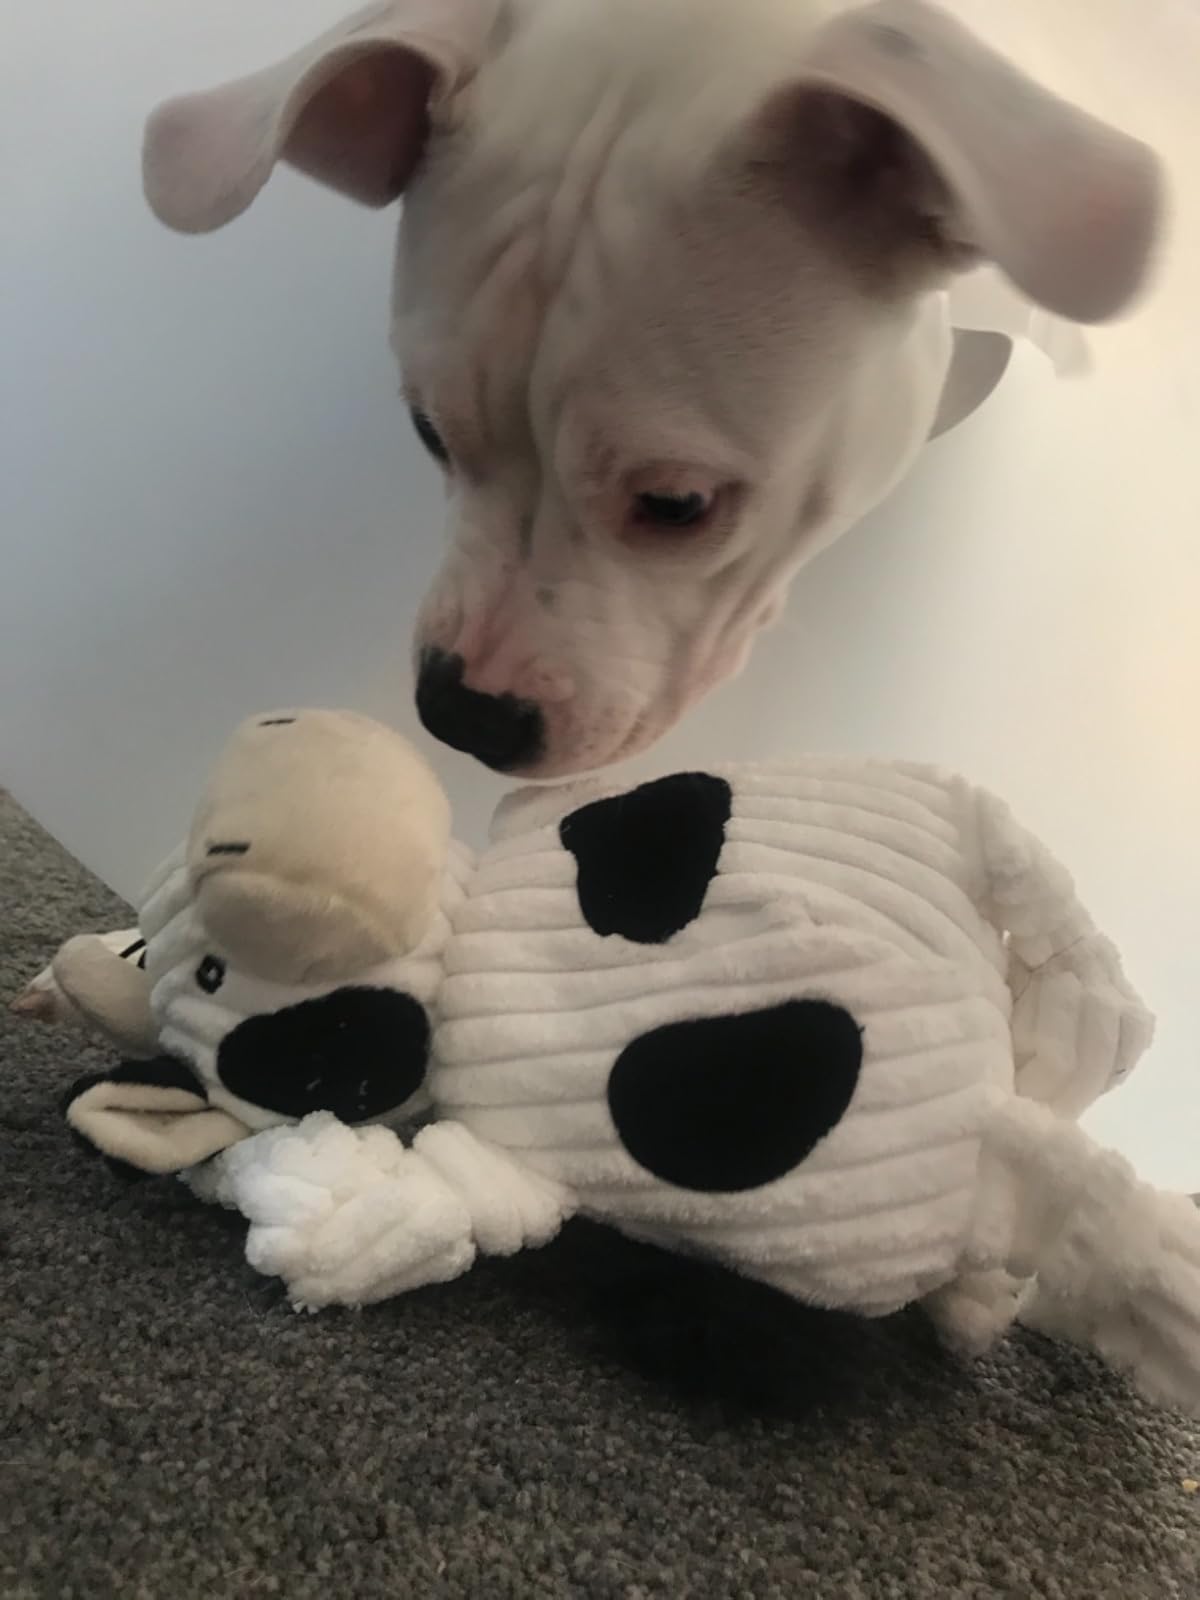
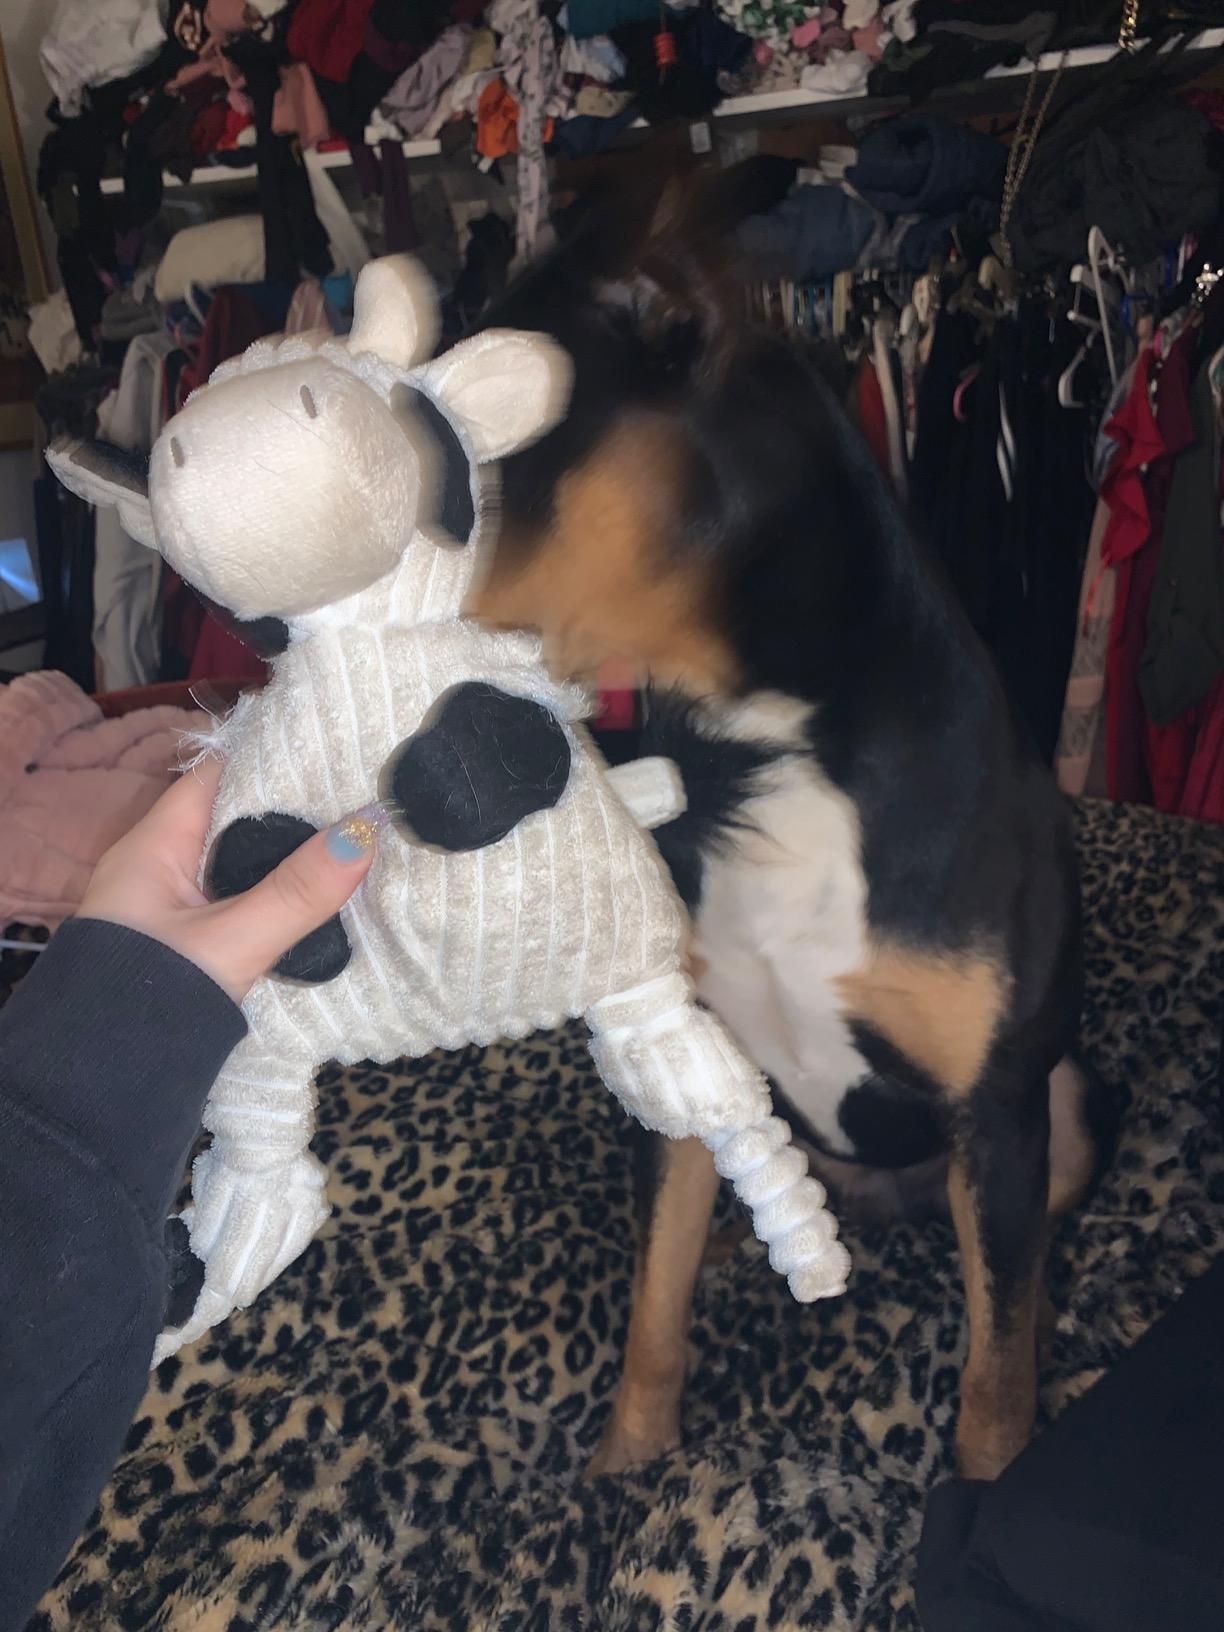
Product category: items_toy
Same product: yes